Chip's Challenge

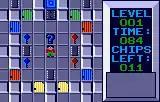
Atari Lynx version screenshot

The premise of the game is that high-school nerd Chip McCallahan has met Melinda the Mental Marvel in the school science laboratory and must navigate through Melinda's "Clubhouse", a series of increasingly difficult puzzles, in order to prove himself and gain membership to the very exclusive Bit Busters Club.